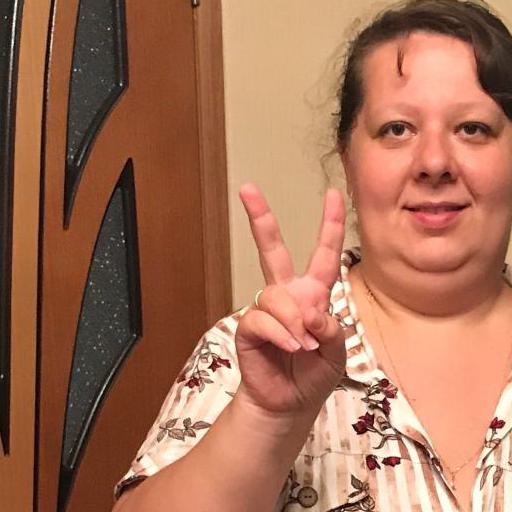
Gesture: peace